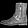
Label: Ankle boot